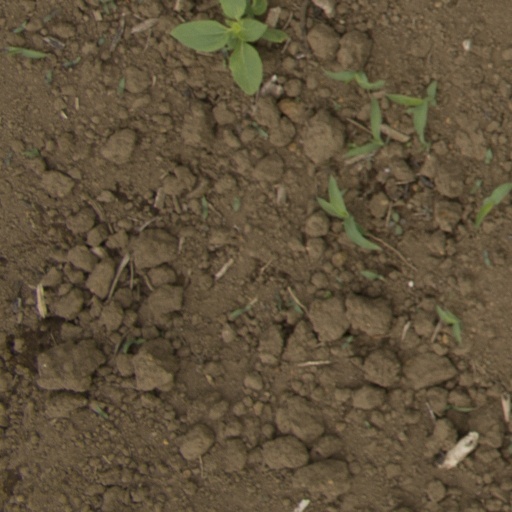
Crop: Jerusalem artichoke